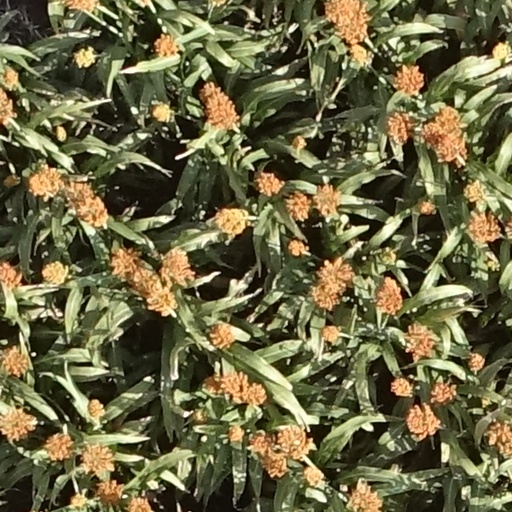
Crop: sorghum